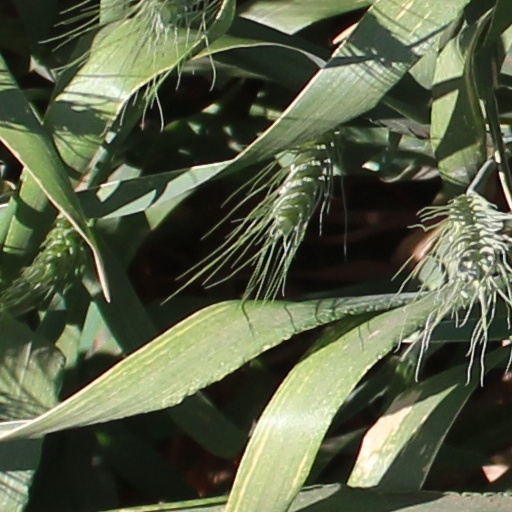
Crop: wheat